Along the Ridge

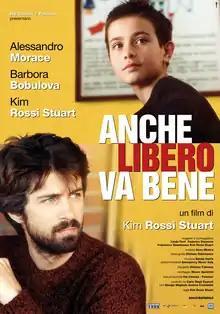
Theatrical release poster

Along the Ridge is a 2006 Italian drama film directed by Kim Rossi Stuart (in his directorial debut), from a screenplay he co-wrote with Linda Ferri, Federico Starnone and Francesco Giammusso. The film stars Alessandro Morace, Barbora Bobuľová and Rossi Stuart.